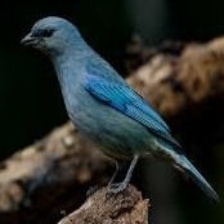
Species: AZURE TANAGER
Scientific name: THRAUPIS CYANOPTERA